Neil Hirsch

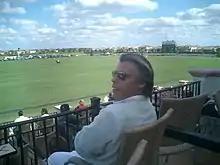
Hirsch in February 2005

Neil S. Hirsch (June 7, 1947 – June 24, 2021) was an American businessman, entrepreneur and philanthropist. He was the founder of Telerate, a pioneering global financial communications network, as well as Loanet, a securities-tracking firm.